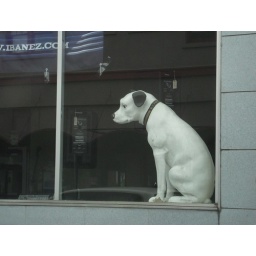
RCA dog in the window of a music store in Hoquim